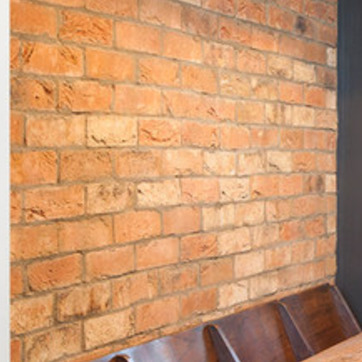
Material: brick